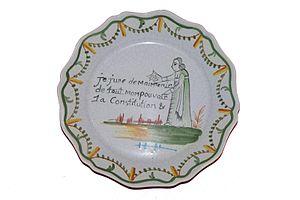
Pendant la Révolution française, on a désigné comme prêtres jureurs les membres du clergé qui acceptèrent de prêter serment à la constitution civile du clergé.
L'Église constitutionnelle est l'Église instituée et organisée par la Constitution civile du clergé et constituée d'évêques, de prêtres, de diacres et de clercs ayant prêté le serment exigé.